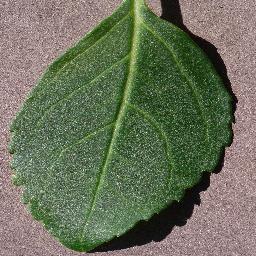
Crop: cherry
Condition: (including_sour)_healthy